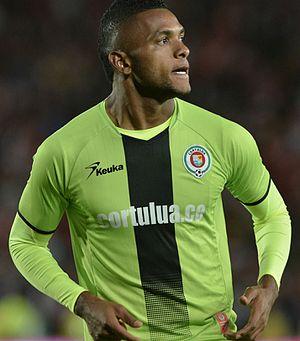
Miguel Ángel Borja Hernández, dit Miguel Borja, né le 26 janvier 1993 à Tierralta en Colombie, est un footballeur international colombien, qui évolue au poste d'attaquant.